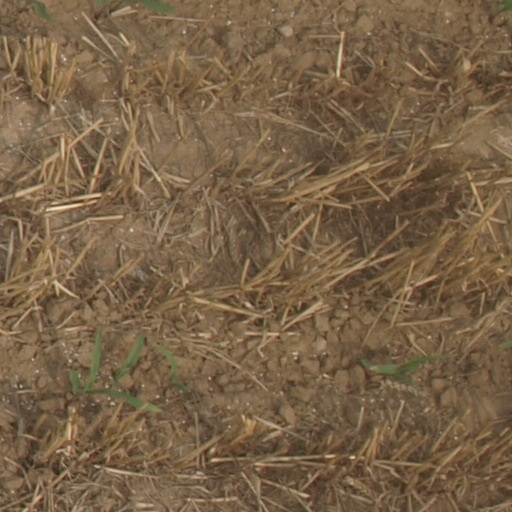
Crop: maize; corn